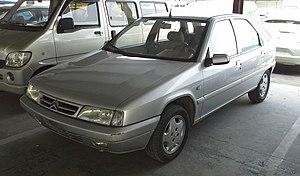
Dongfeng Motor Corporation est une entreprise chinoise qui fabrique des bus, des camions et des voitures en partie sous son nom et en partie dans des coentreprises avec diverses entreprises. À la fin de 2004, Dong Feng Motors employait 106 000 salariés.